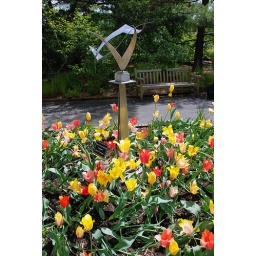
164 The beautiful brushed aluminum sculpture 'Upwards' by artist Bruce Neimi surrounded by a bed of yellow and red tulips.